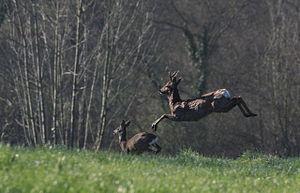
Chevreuil en plein saut
Le chevreuil est une espèce de cervidés européens et asiatiques, du sous-ordre des ruminants, qui vit dans les forêts de feuillus ou mixtes.